Fyllingsdalen Church

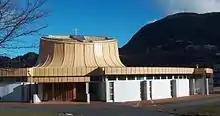
View of the church

Fyllingsdalen Church is a parish church of the Church of Norway in Bergen Municipality in Vestland county, Norway. It is located in the Fyllingsdalen borough of the city of Bergen. It is the church for the Fyllingsdalen parish which is part of the Bergensdalen prosti (deanery) in the Diocese of Bjørgvin. The white, concrete church was built in a fan-shaped design in 1976 using plans drawn up by the architect Helge Hjertholm. The church seats about 350 people, but it expandable up to about 600.